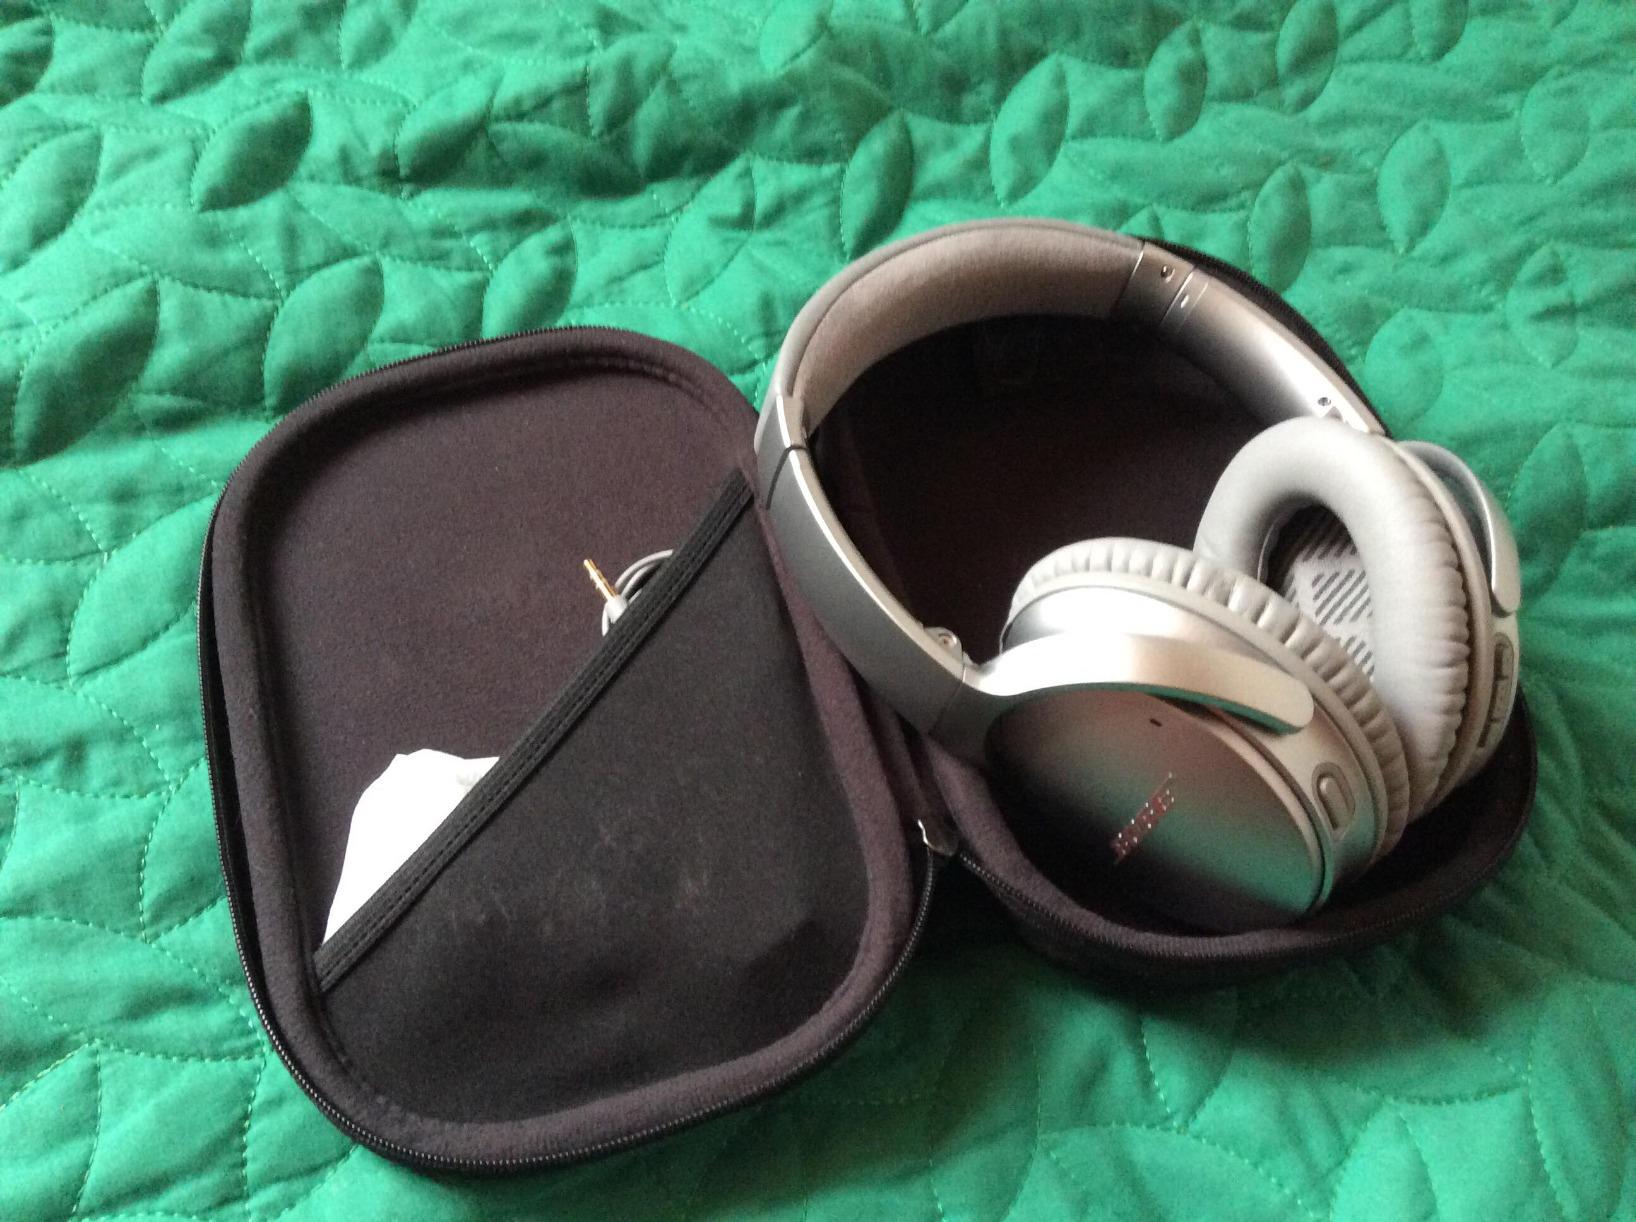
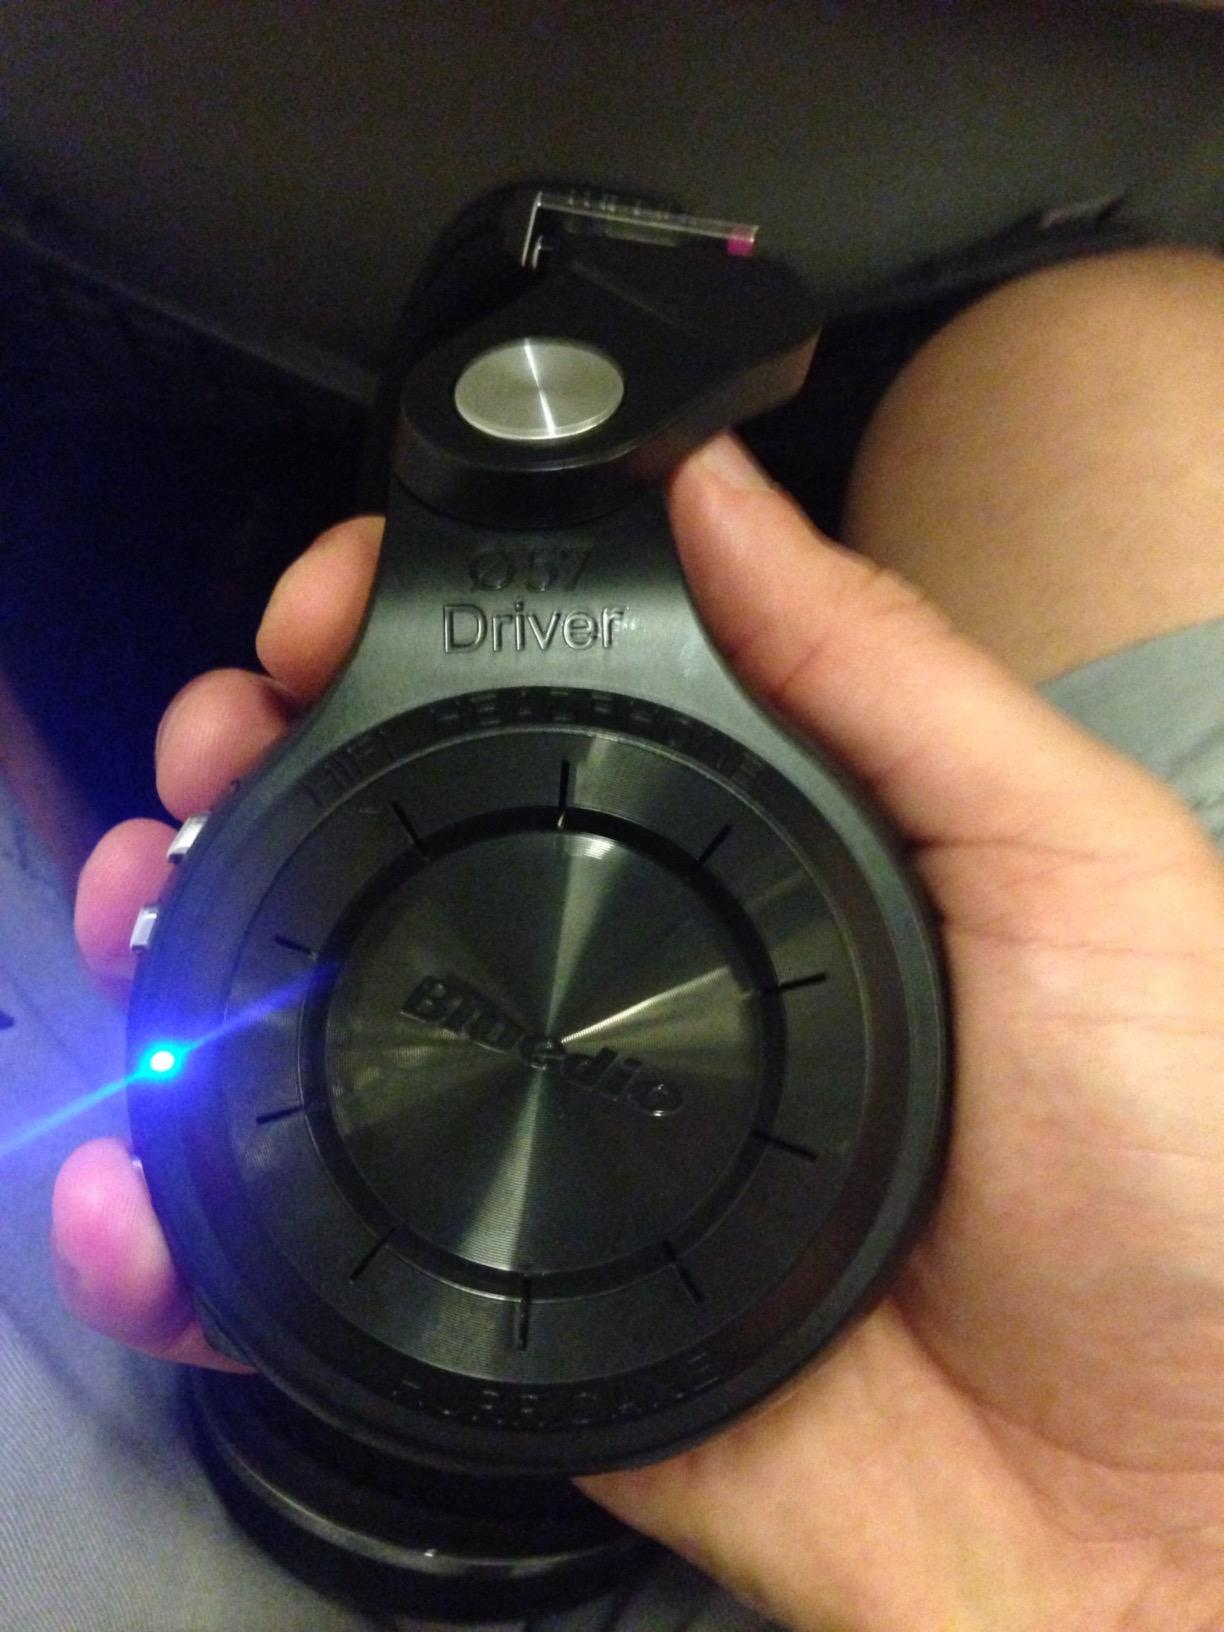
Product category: headphones
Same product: no